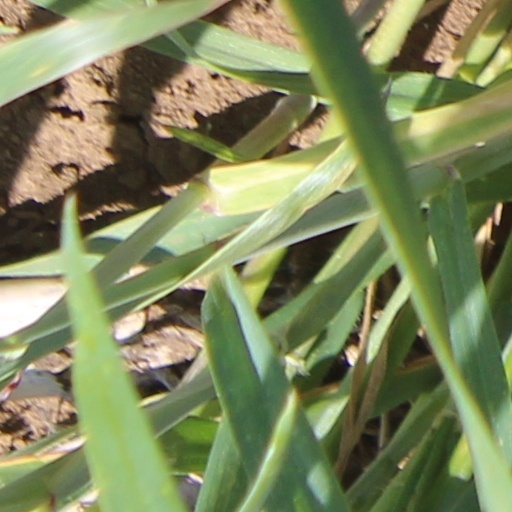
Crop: wheat